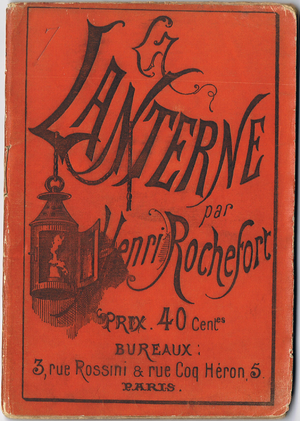
Couverture de La Lanterne, journal de Henri Rochefort. Numéro 7. Hauteur 14, 5 cm, largeur 10 cm
La Lanterne est un journal satirique dirigé par Henri Rochefort.
À la lanterne ! est une exclamation utilisée à Paris et en France pendant la Révolution lors d'exécutions sommaires par pendaison aux poteaux supportant les lanternes des villes.